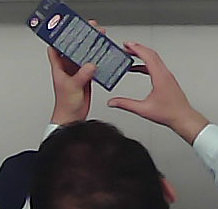
Product: barilla_lasagne